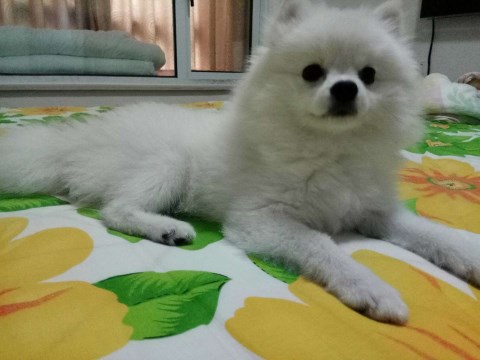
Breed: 1936-n000005-Pomeranian